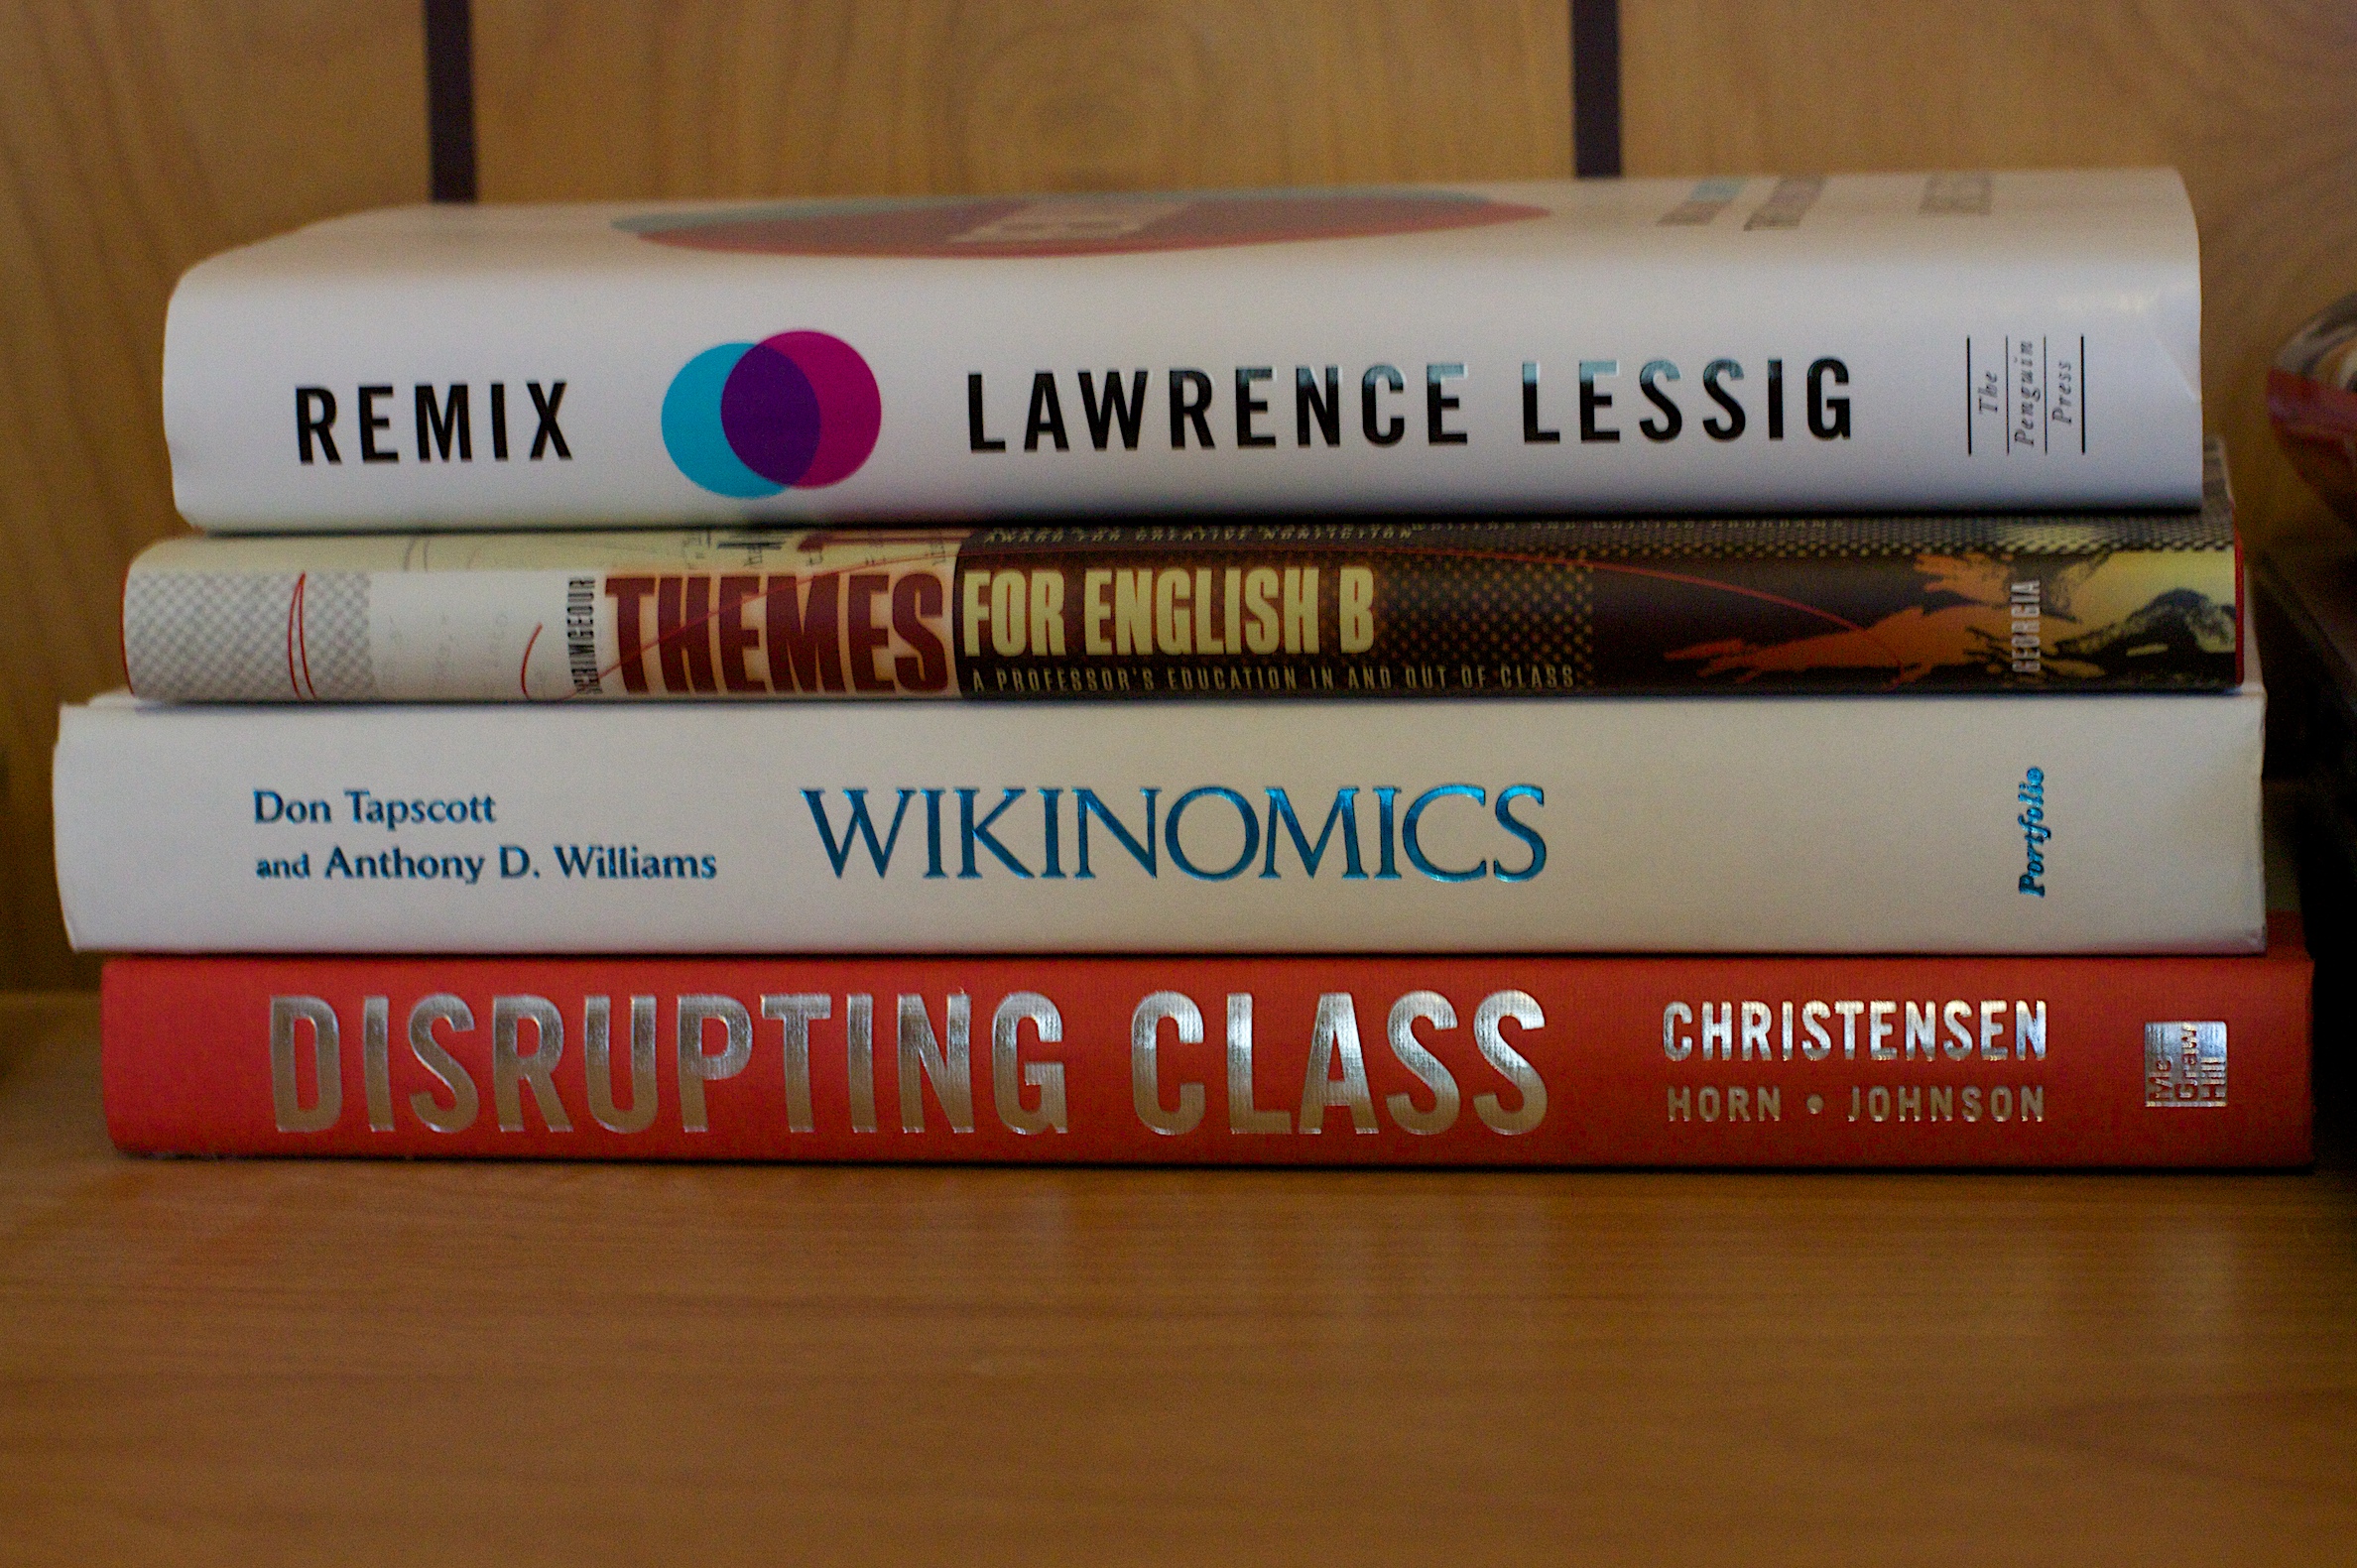
book, color